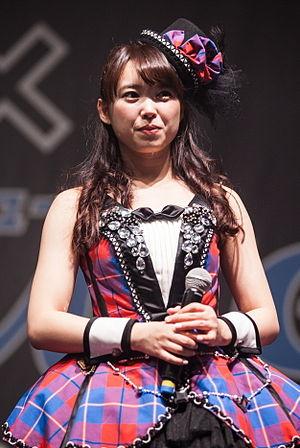
Saki Nakajima est une idole japonaise et chanteuse de J-pop faisant partie du groupe °C-ute depuis 2005 au sein du Hello! Project. Elle débute en 2002, sélectionnée avec le Hello! Project Kids. Elle participe aux groupes temporaires H.P. All Stars en 2004, Athena & Robikerottsu en 2007, Petit Moni V et Guardians 4 depuis 2009. Elle fait aussi partie de l'équipe de futsal du H!P Gatas Brilhantes H.P. depuis 2007.